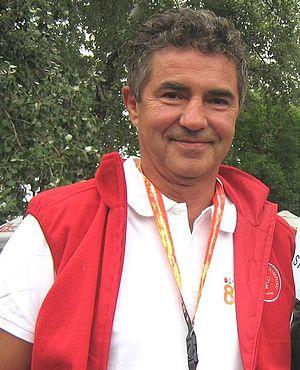
Jerzy Mieczysław Kaczmarek est un escrimeur polonais né le 8 janvier 1948 à Lubsko.